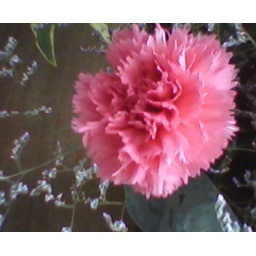
bouquet in office (34)